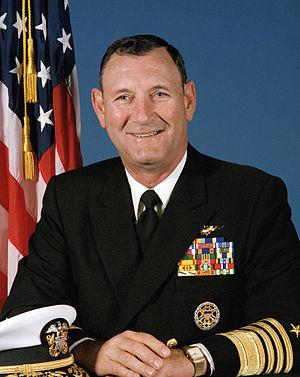
Le vice-chef des Opérations navales est un officier de la marine des États-Unis et l’officier au deuxième rang le plus élevé dans le département de la Marine des États-Unis. Dans le cas où le chef des Opérations navales est absent ou est empêché d'exercer ses fonctions, le VCNO assume les fonctions et responsabilités du CNO. Le VCNO peut également effectuer d'autres tâches que le CNO lui assigne. Le VCNO est nommé par le président des États-Unis, et doit être confirmée par un vote à la majorité des voix au Sénat des États-Unis. Le VCNO est nommé automatiquement amiral quatre étoiles.